Equitable Life Building (Los Angeles)

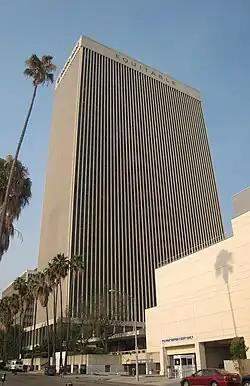
Equitable Life Building, viewed from 6th street

The Equitable Life Building is a International style skyscraper in the Koreatown neighborhood of Los Angeles, California. It was completed in 1969 and has 34 floors. It is tied with the Los Angeles City Hall for the 43rd-tallest building in Los Angeles. Welton Becket & Associates designed the building for the Equitable Life Insurance Company. The facade is made of precast concrete that was sandblasted to expose the beige Texas limestone aggregate.